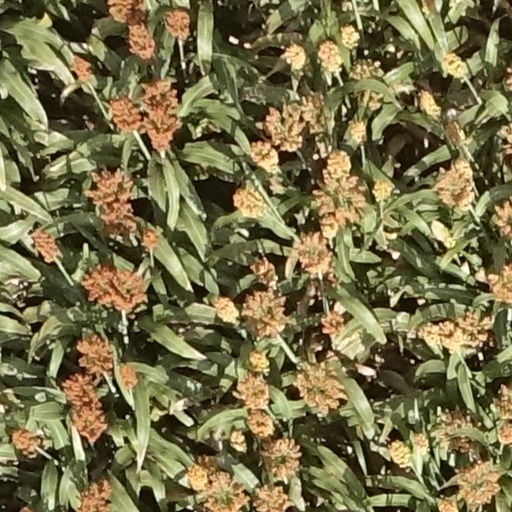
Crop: sorghum